List of mammals of Sri Lanka

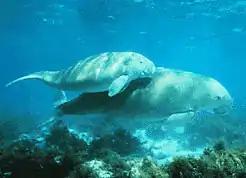
Dugong

The order Primates contains humans and their closest relatives: lemurs, lorisoids, monkeys, and apes.